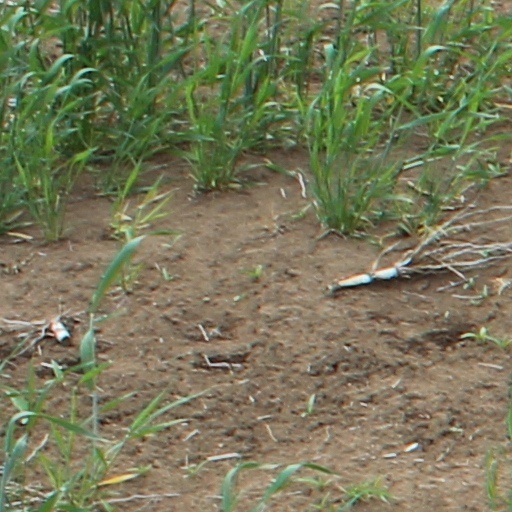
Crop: wheat